University of Havana

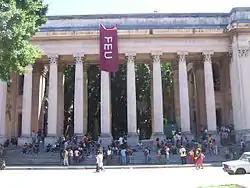
Faculty of Math and Computer Science

In 2002, Rutgers University–Camden and the University of Havana signed a memorandum of understanding (MOU) to formalize research and exchange opportunities for students and faculty.